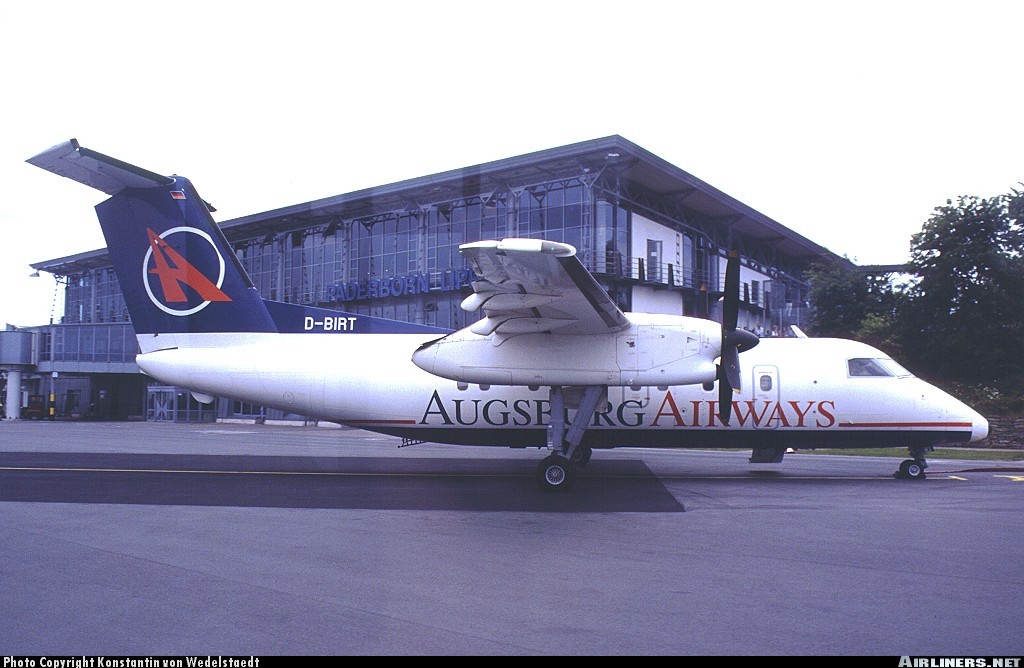
Vehicle type: Planes